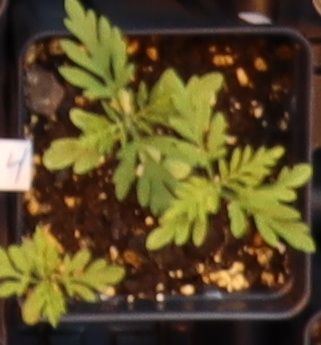
Label: Ragweed